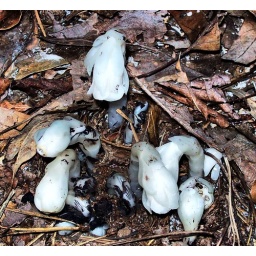
Not too far away from the white tree stump within the same trail.